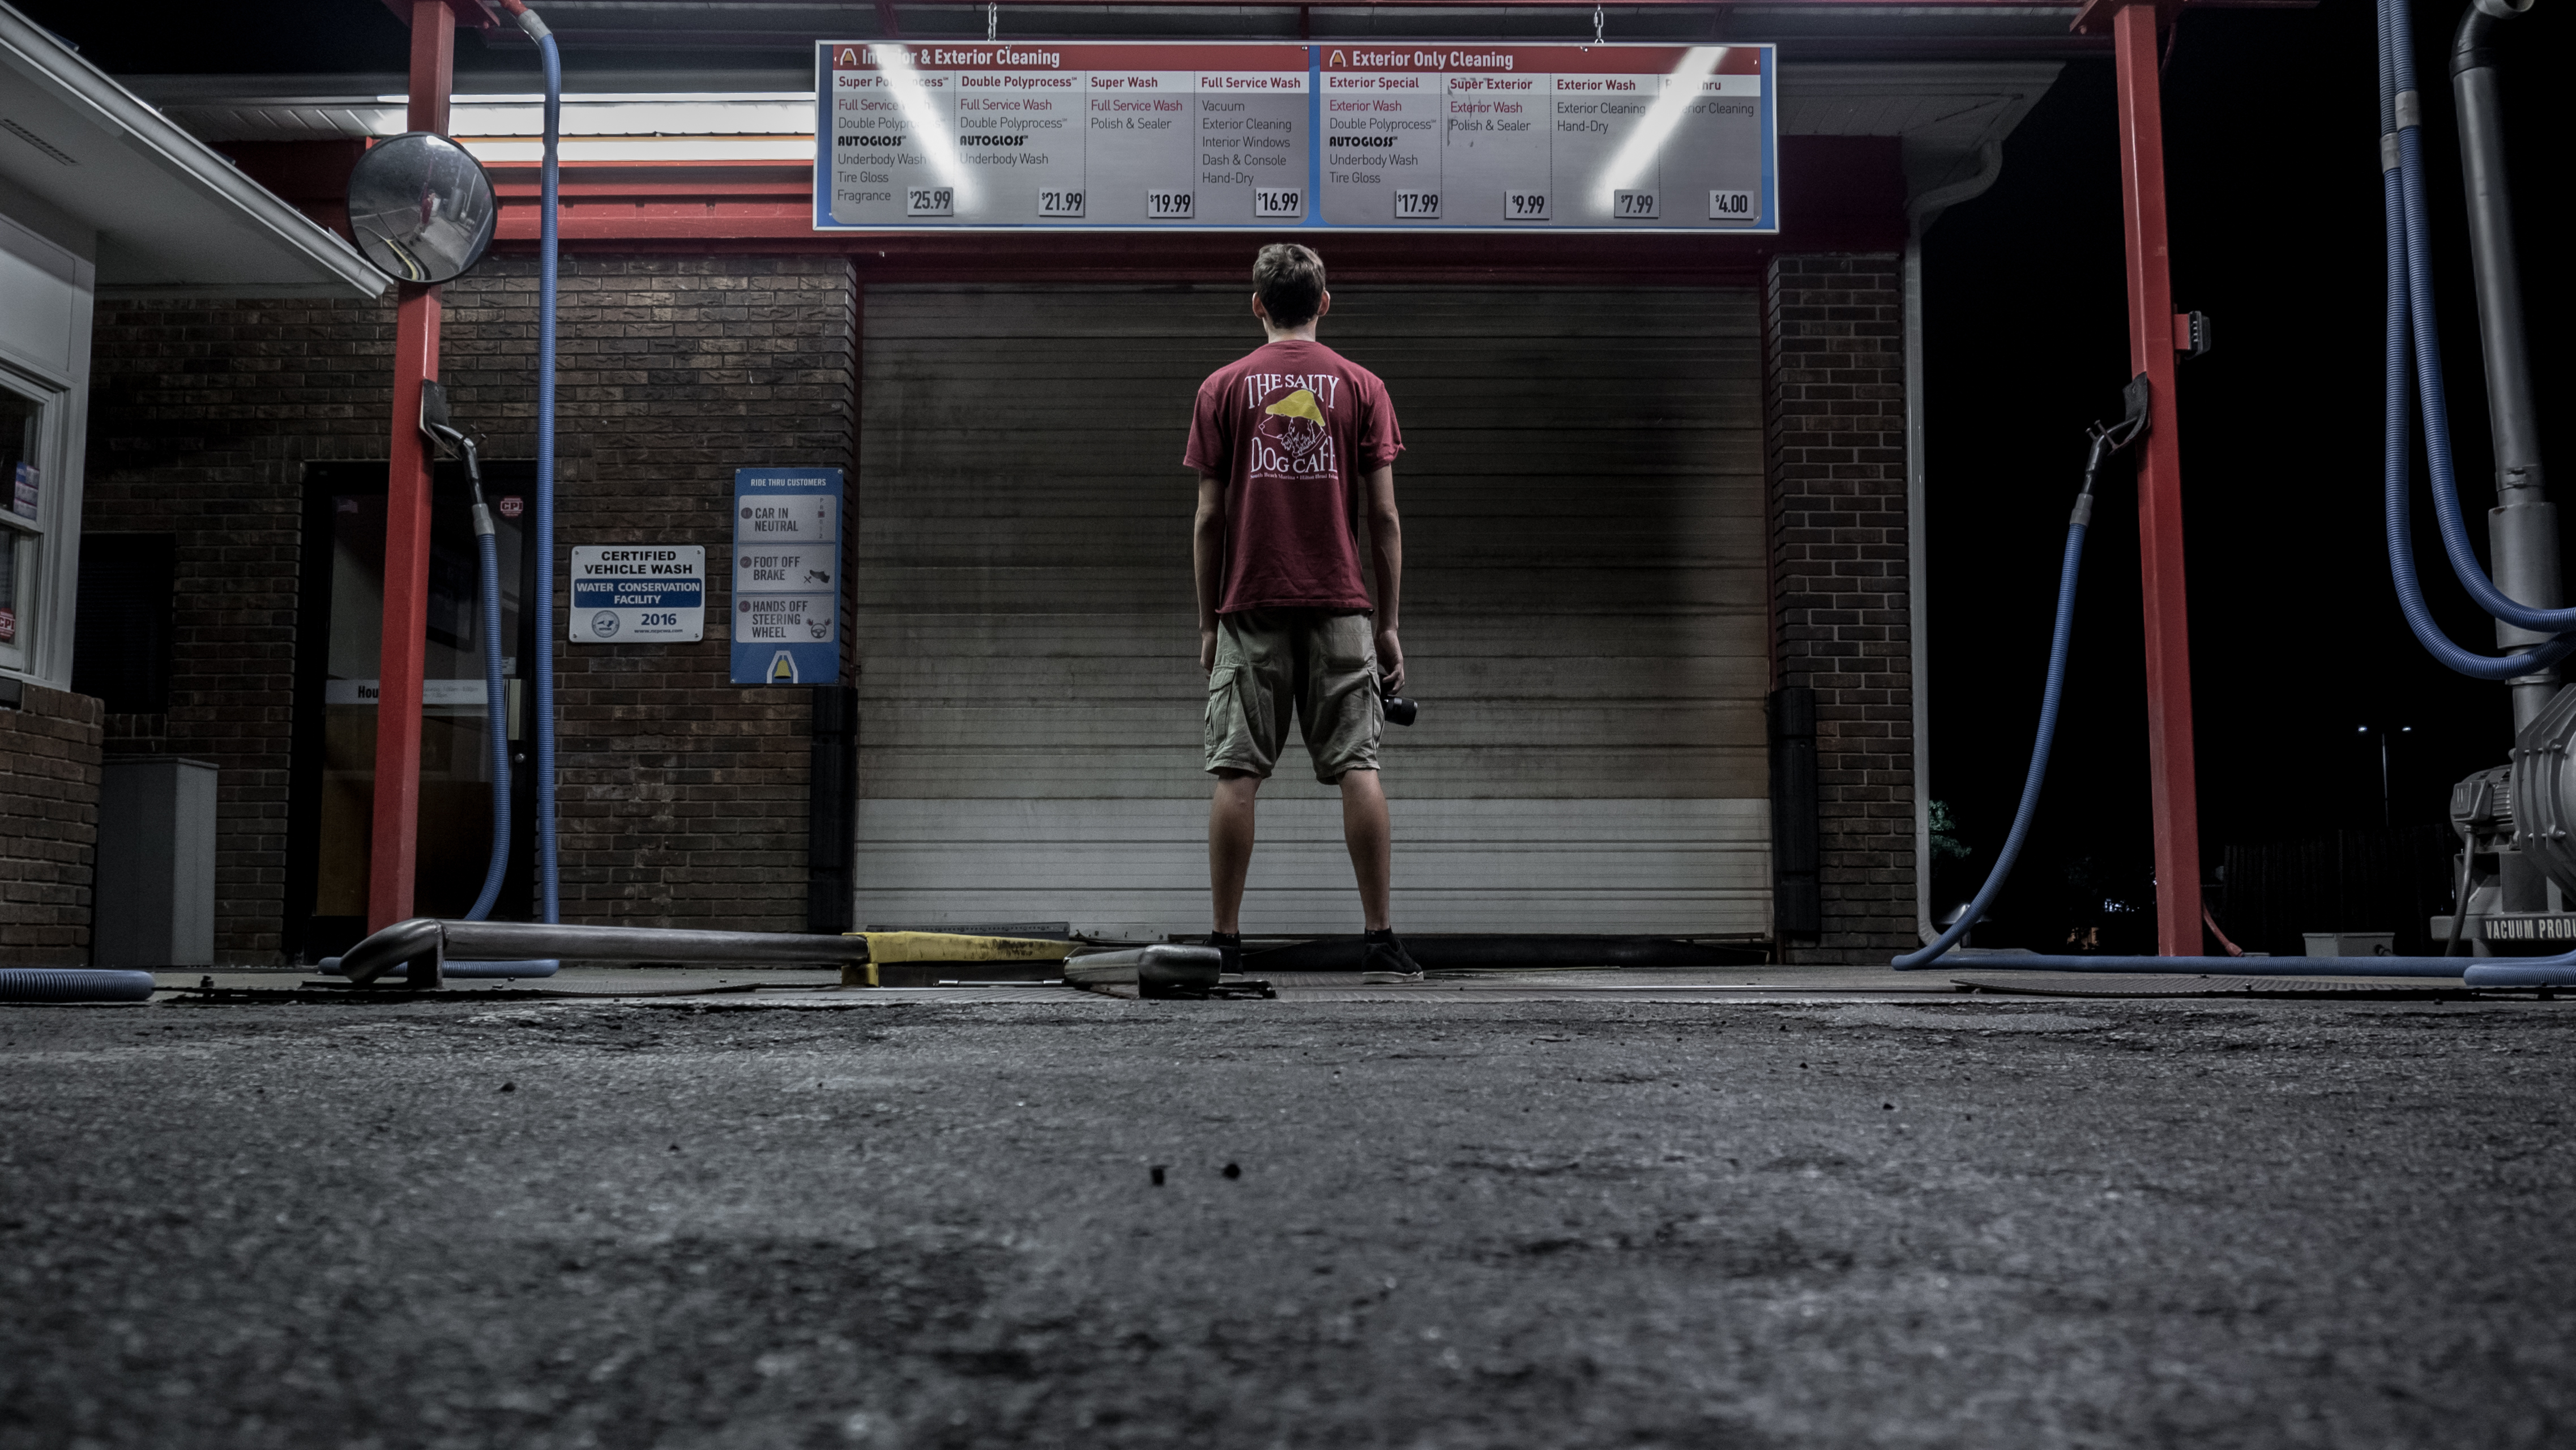
man, person, road, street, night, alone, standing, color, infrastructure, image, car wash, urban area, sport venue